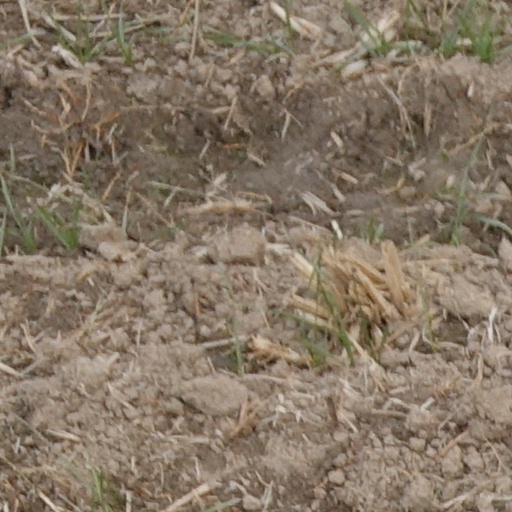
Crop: wheat